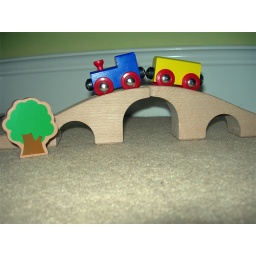
The runaway train came over the hill and she blew, Wooo Woooo...!